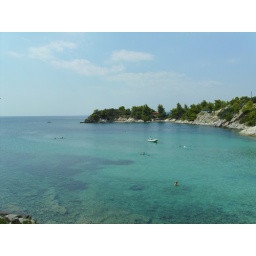
The beautiful bay of Spathies near Nikiti. A small beach with crystal clear water.